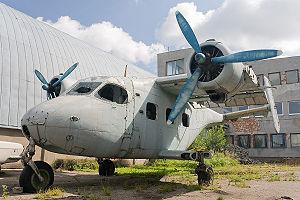
L'Antonov An-14 Pchelka est un petit avion de transport de passagers soviétique dont le premier vol date de 1958.